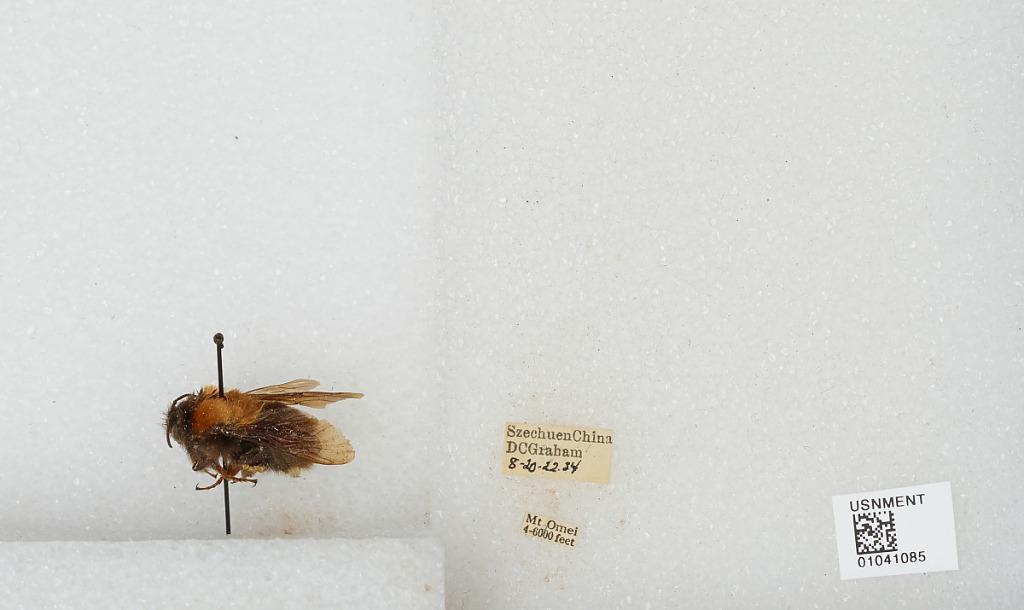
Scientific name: Bombus sp.
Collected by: D. Graham
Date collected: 1934-8-20
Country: China
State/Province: Sichuan
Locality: Mt Emei